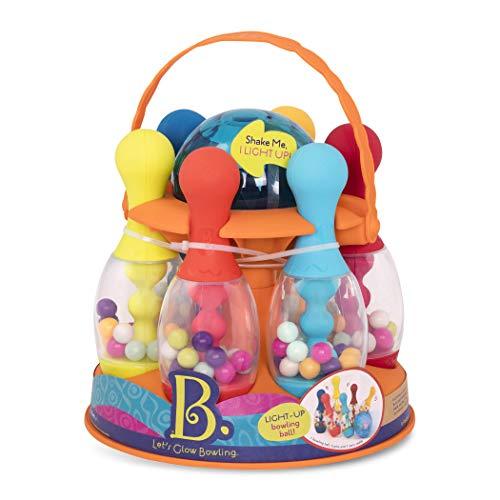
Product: B. Toys – Let's Glow Bowling! – Multicolored Six Pin Toy Bowling Set with Flashing Light-Up Ball & Carrying Caddy for Kids Ages 2+
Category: Toys & Games | Stuffed Animals & Plush Toys | Plush Interactive Toys
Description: Comes with six pins, baby’s first bowling ball, and a portable Caddy case.
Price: $20.97
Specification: ProductDimensions:9.7x9.7x9.2inches|ItemWeight:3.52ounces|ShippingWeight:2.5pounds(Viewshippingratesandpolicies)|ASIN:B07PPCYG6S|Itemmodelnumber:BX1884C1Z|Manufacturerrecommendedage:24months-5years